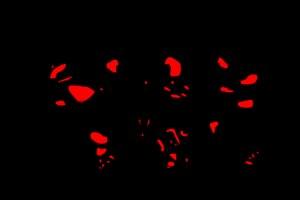
La croûte continentale constitue l'armature des continents et des zones de fond marin peu profond près de leurs côtes, appelées plateaux continentaux, par opposition à la croûte océanique qui forme le fond des océans. Elle forme, avec le manteau lithosphérique sous-jacent, la lithosphère continentale.